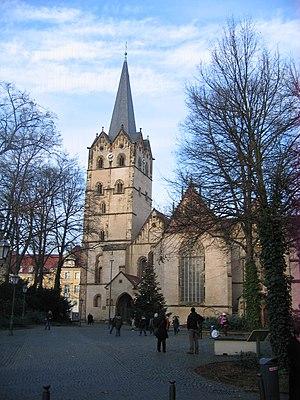
L'abbatiale à Herford, arrondissement de Herford, Rhénanie-du-Nord-Westphalie, Allemagne. العربية